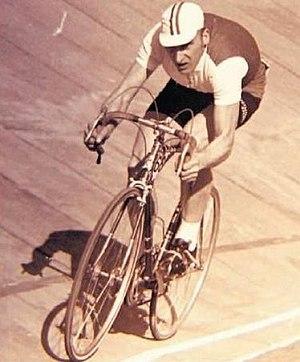
Jan Magiera, né le 30 septembre 1938 à Jelna est un sportif polonais, coureur cycliste, athlete olympique, champion de Pologne en 1966, spécialiste du contre-la-montre individuel.